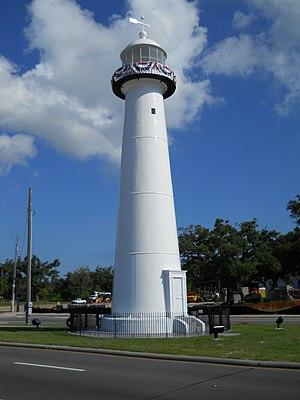
La liste des phares du Mississippi dresse la liste des phares de l'État américain du Mississippi répertoriés par la United States Coast Guard.